Waterloo–Reading line

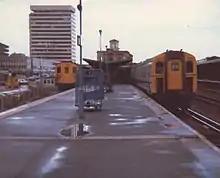
Reading station with Southern Region trains in 1979.

The line was electrified on the DC third rail system, initially at 660 volts, in sections: